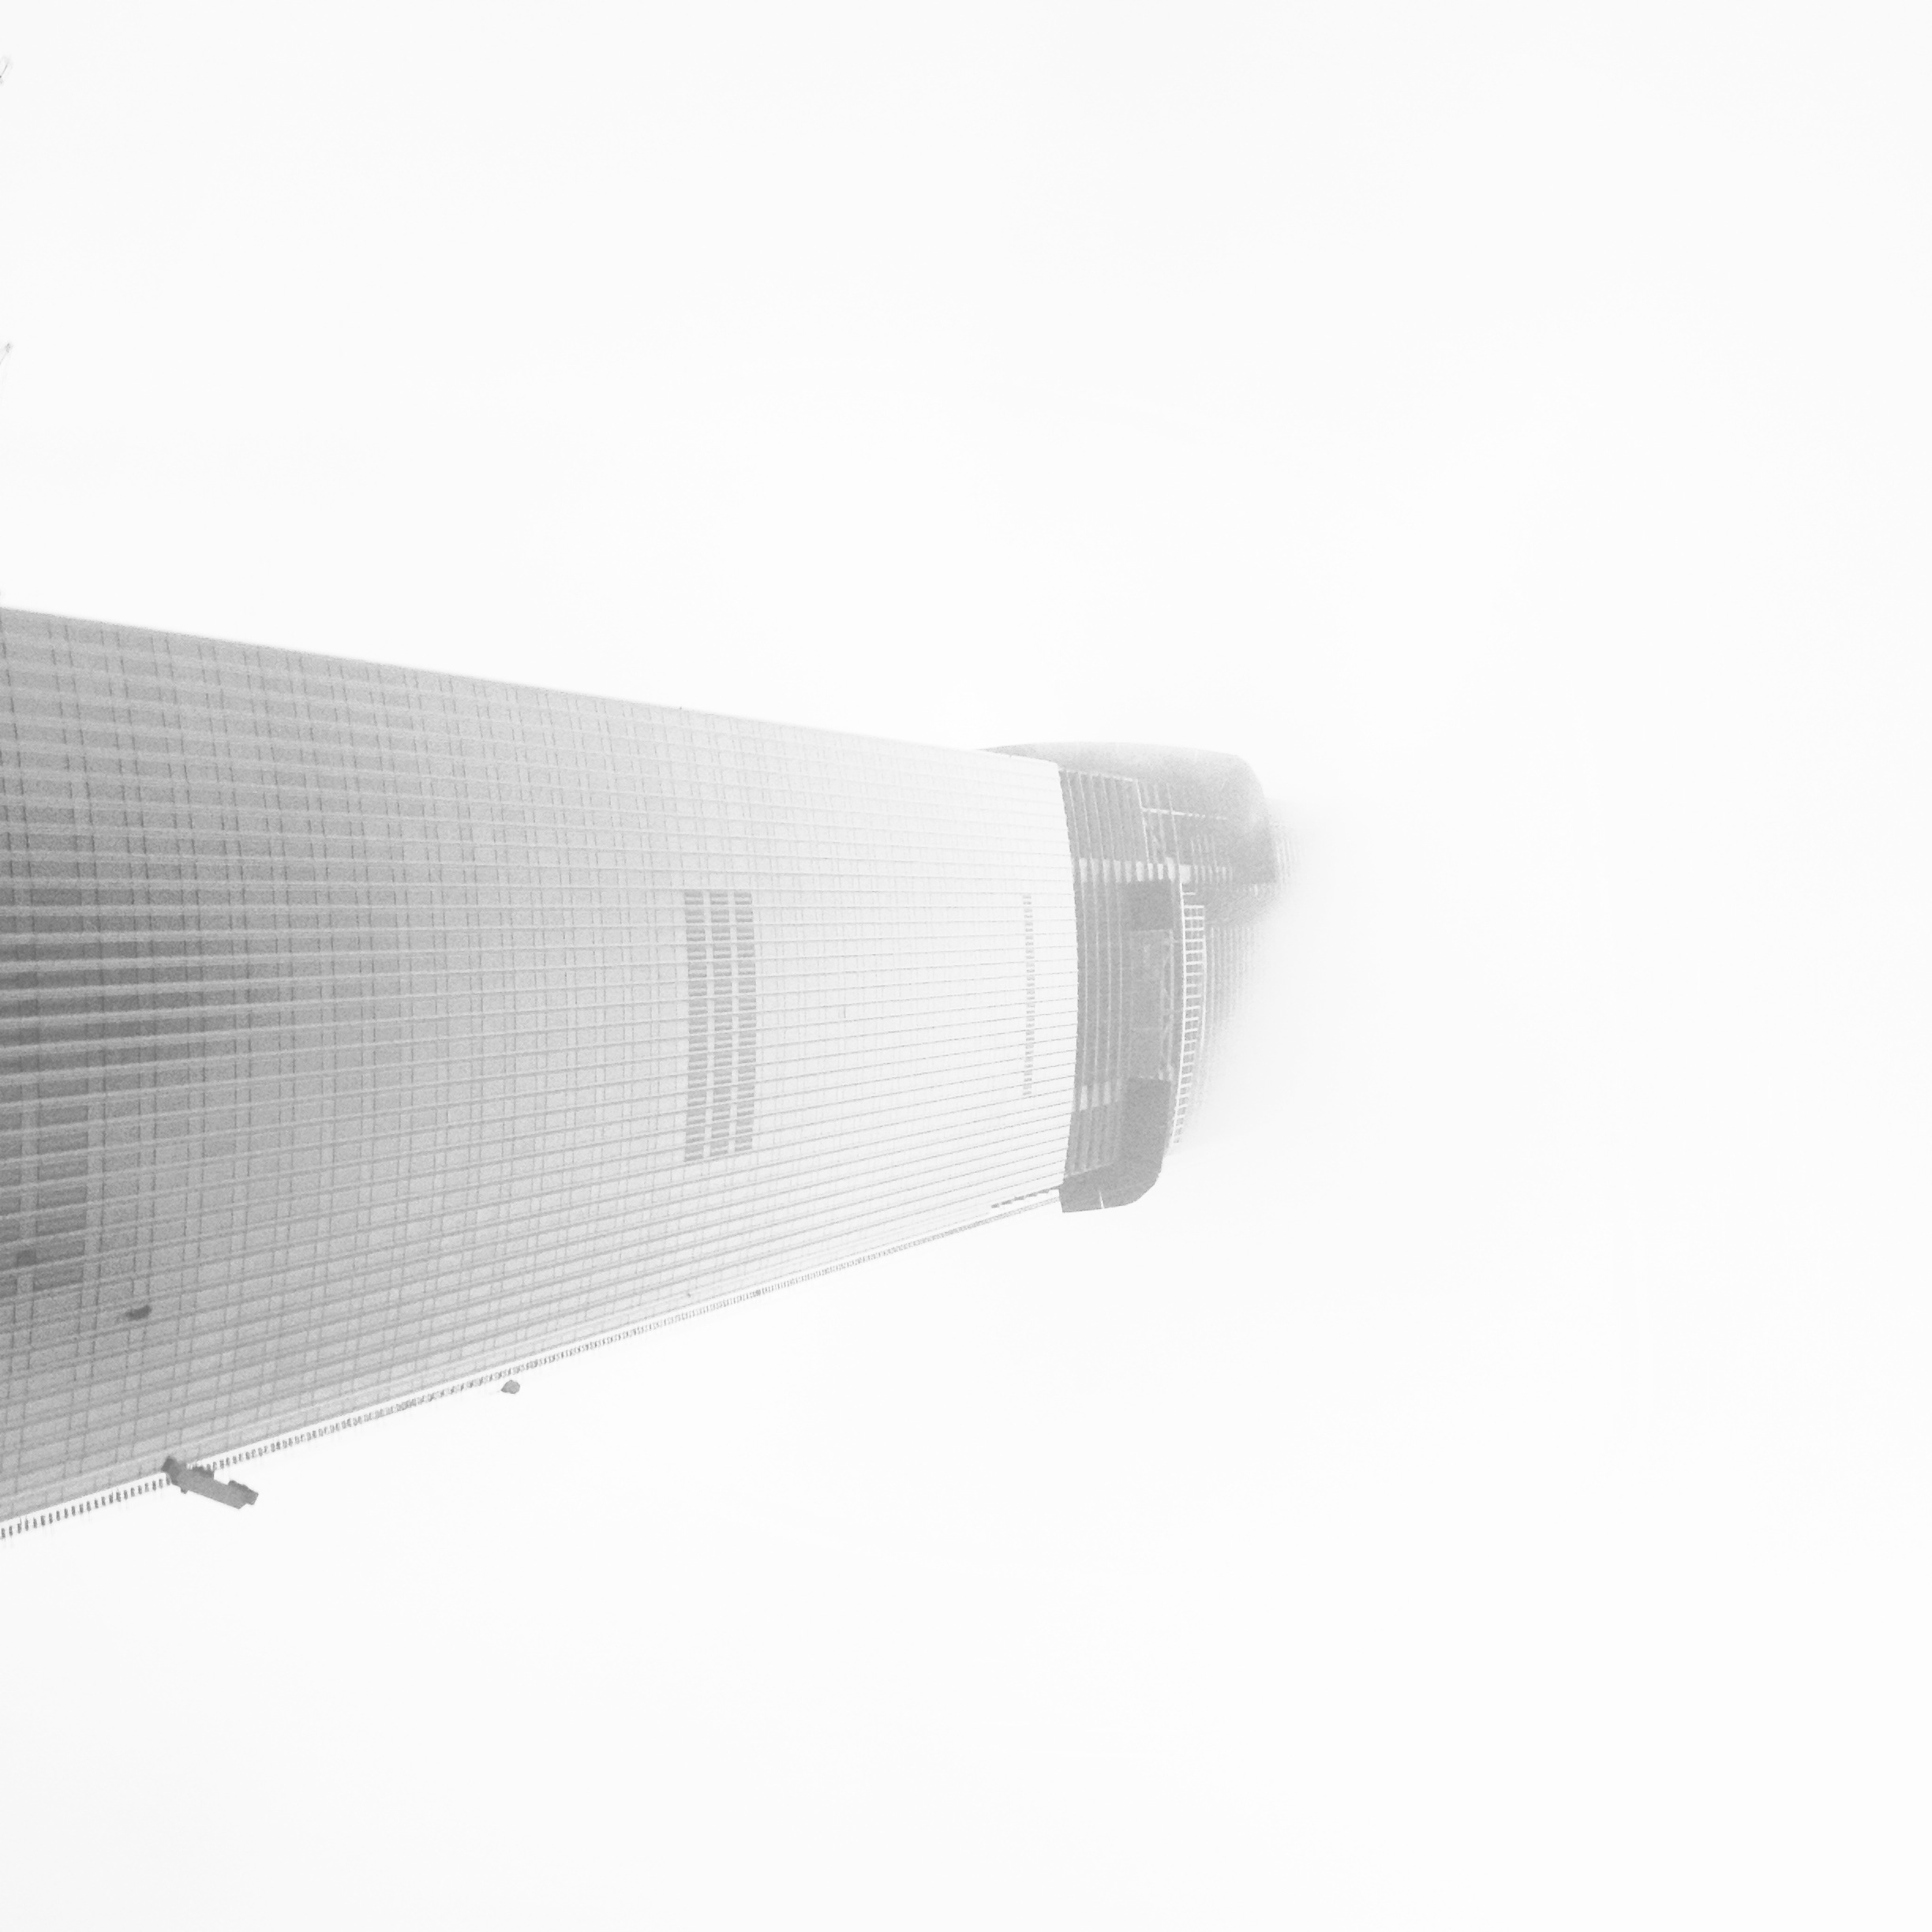
hand, white, lighting, product, hipstamatic, blackeysextrafinefilm, susielens